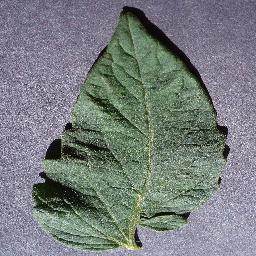
Label: Tomato___healthy